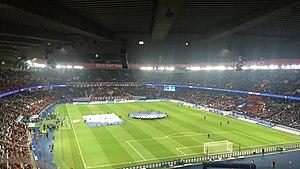
Parc des Princes